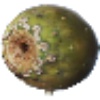
Label: cactus_fruit